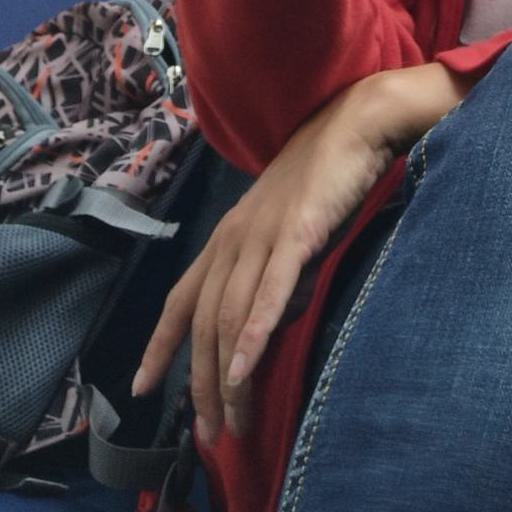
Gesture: no_gesture